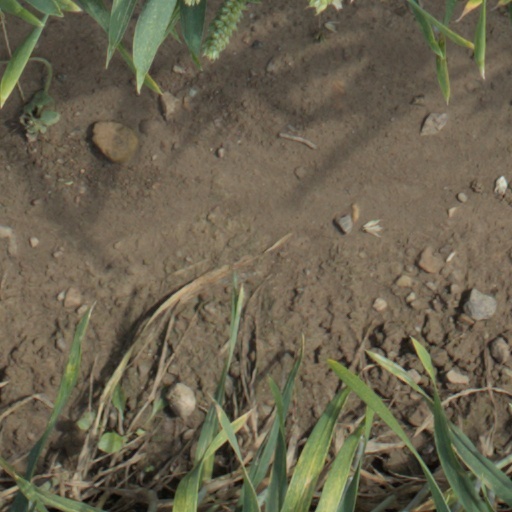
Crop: wheat